Wäiski

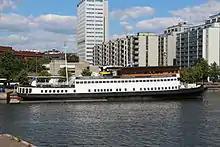
Restaurant ship "Wäiski"

Wäiski is a restaurant ship located in Merihaka, Helsinki, Finland.